Acey Slade

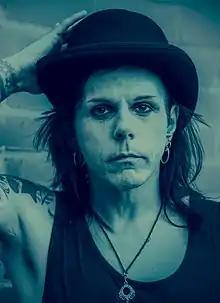
Acey Slade in 2015

Emil John Schmidt IV, known professionally as Acey Slade, is an American musician. He is the bassist and one of the guitarists in the industrial metal band Dope and a former guitarist of the horror punk and glam metal act Murderdolls. He is also the lead singer and guitarist of Acey Slade & the Dark Party and a touring guitarist of The Misfits. Previous to this, he served as the bassist in Joan Jett & the Blackhearts and as the lead vocalist and guitarist in the punk rock band Trashlight Vision, which broke up in 2007.